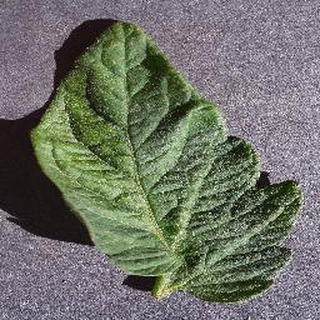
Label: healthy_tomato